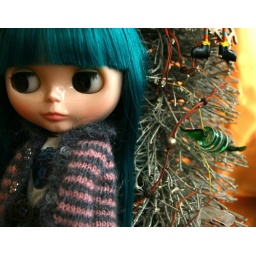
Siren is in front of candy tree ..... and she is wearing grey and pink striped Blythe Chic cardigan